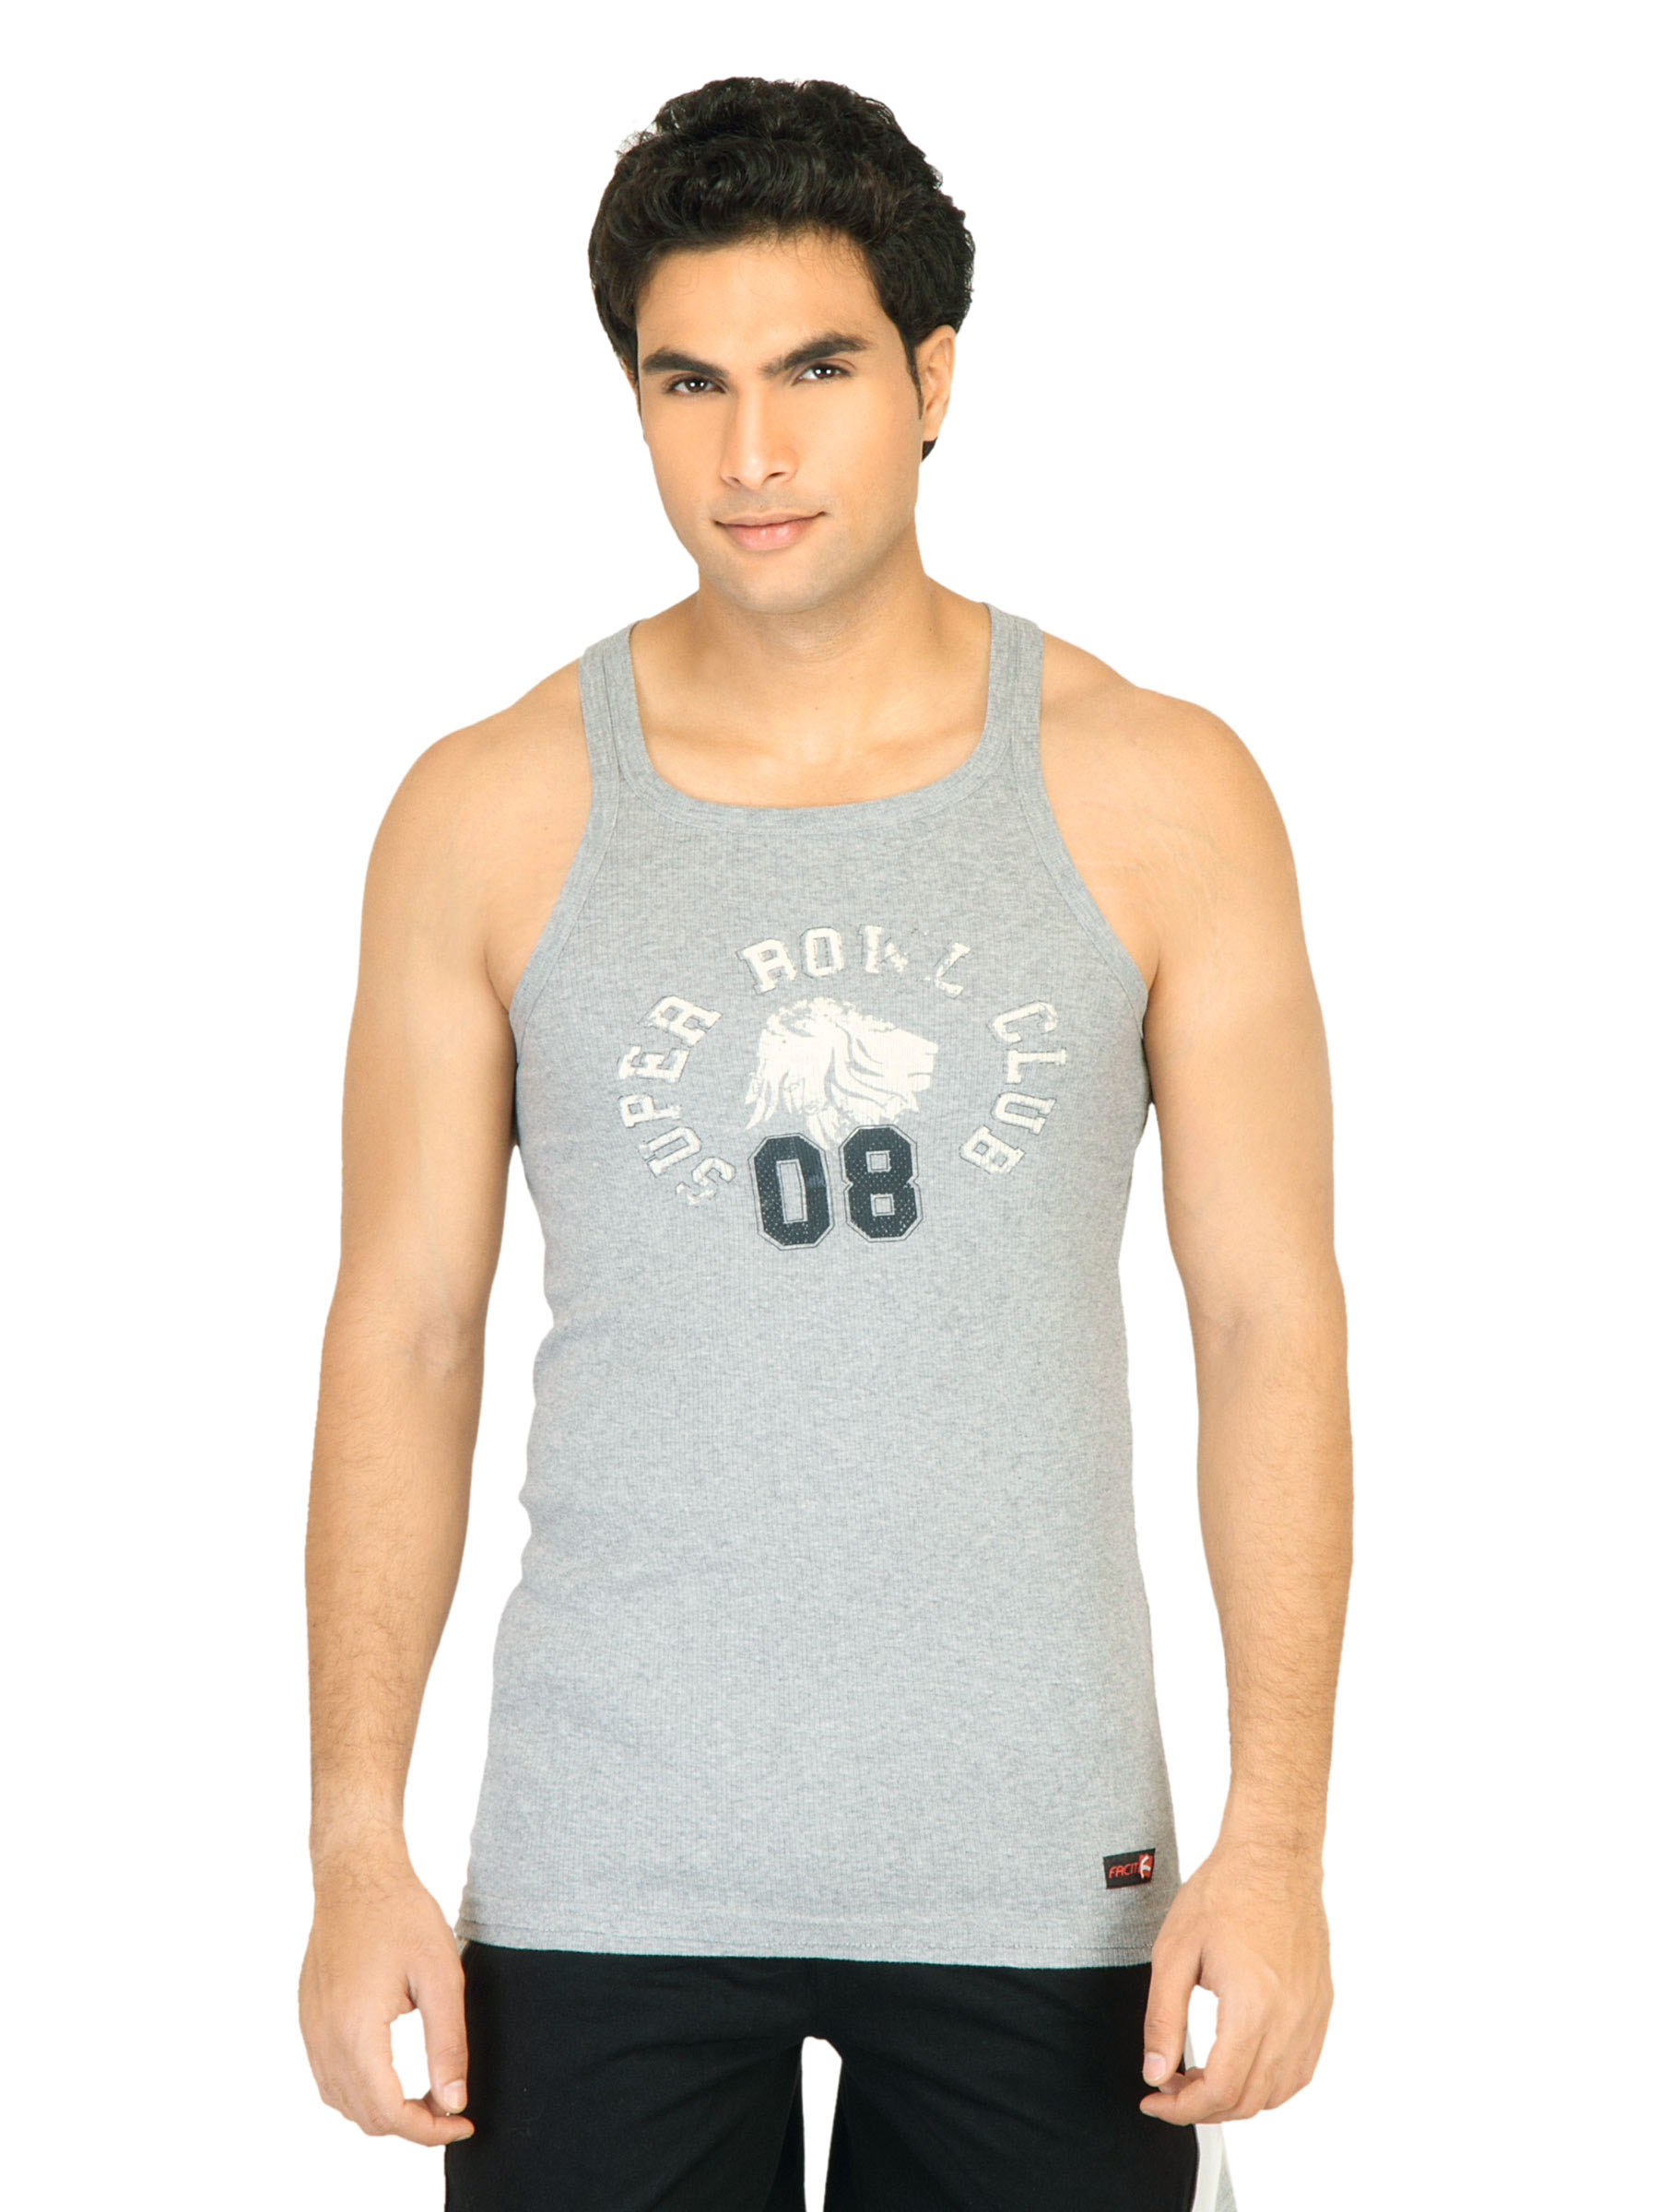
Facit Men Sportz Grey Innerwear Vest
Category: Apparel / Innerwear / Innerwear Vests
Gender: Men
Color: Grey
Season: Summer 2016
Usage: Casual